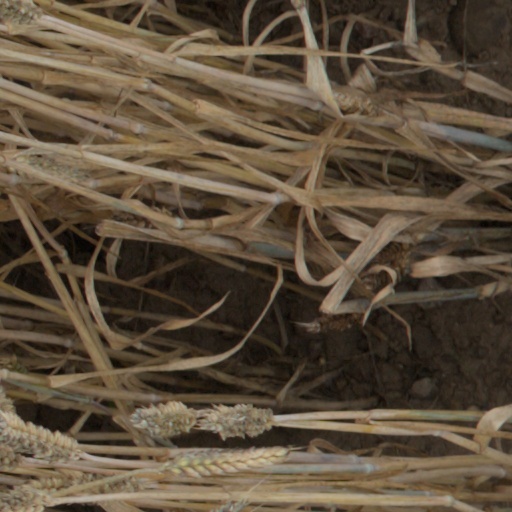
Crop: wheat